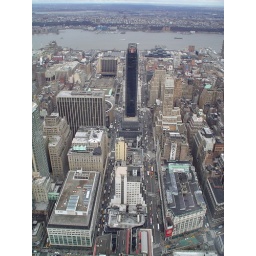
Yeah you better believe it. Dirty water in the Hudson river